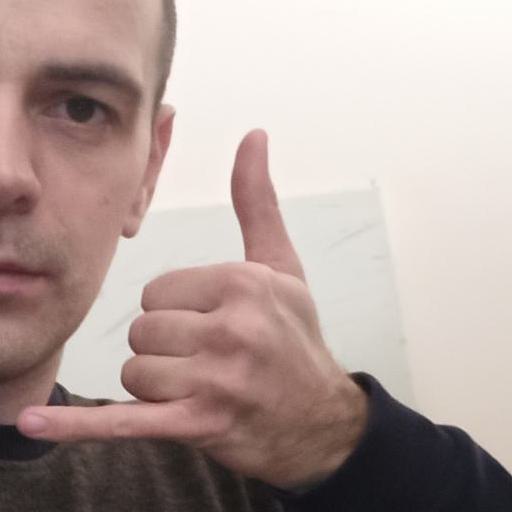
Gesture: call